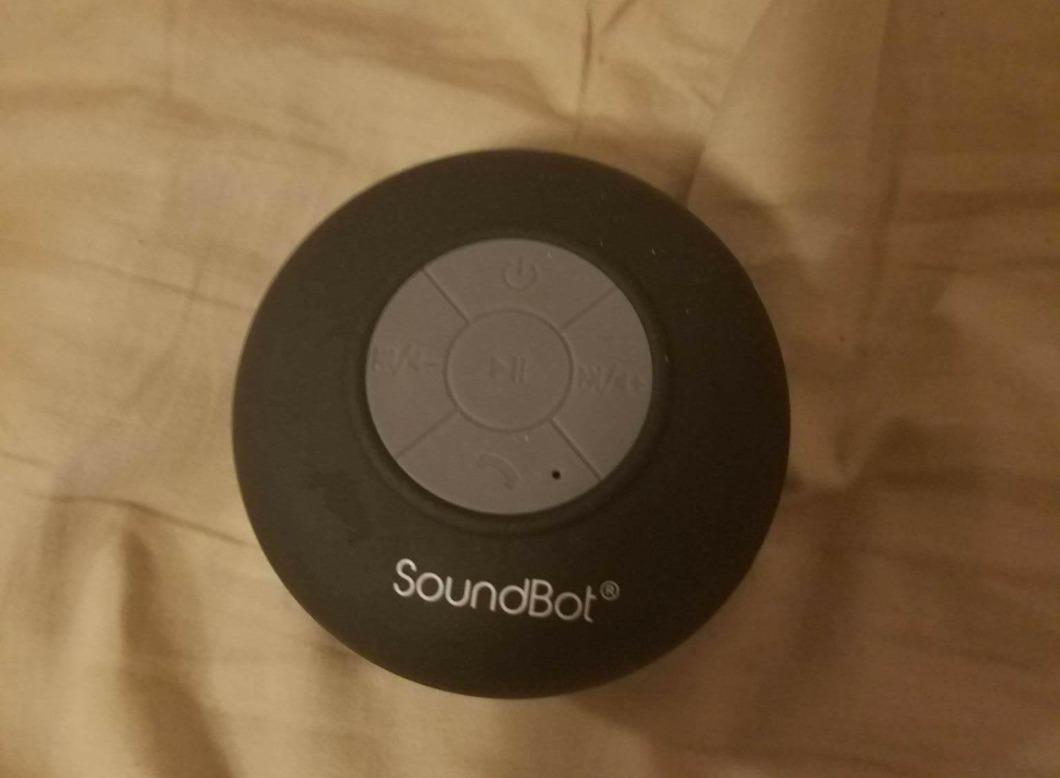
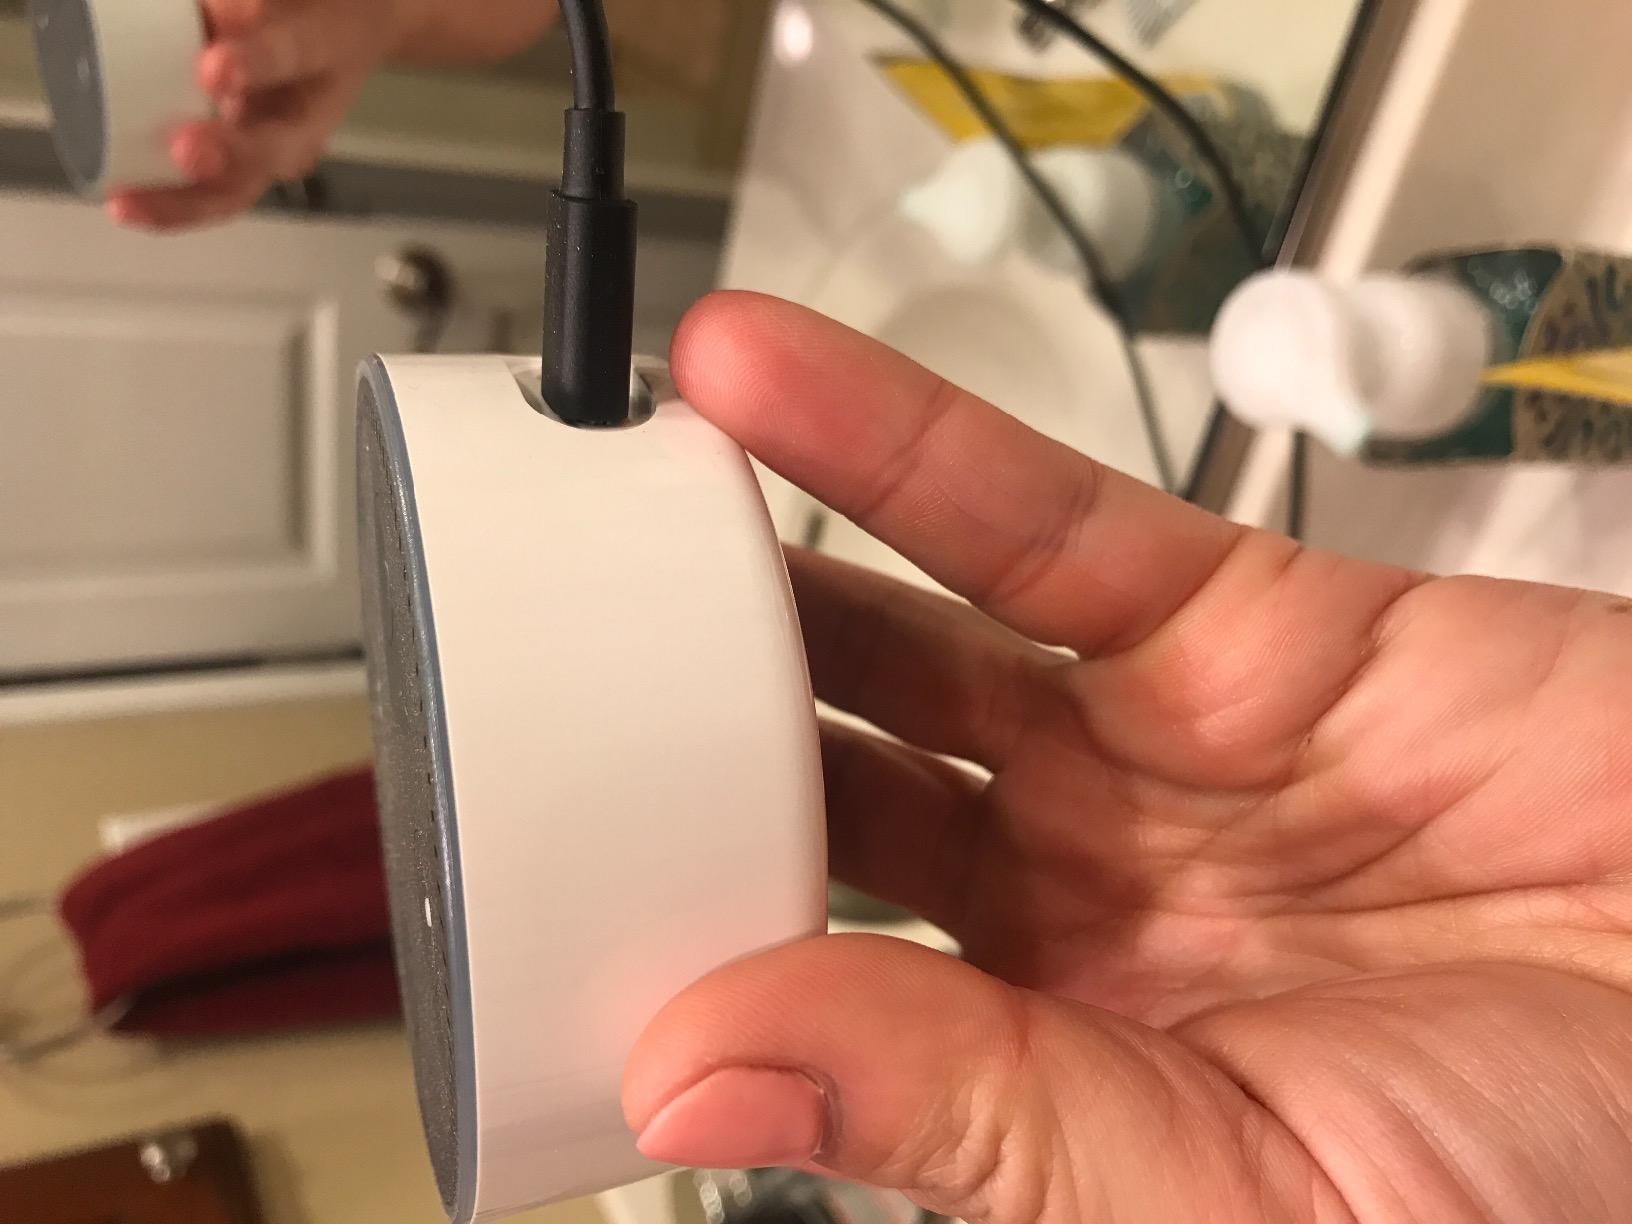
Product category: speaker
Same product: no